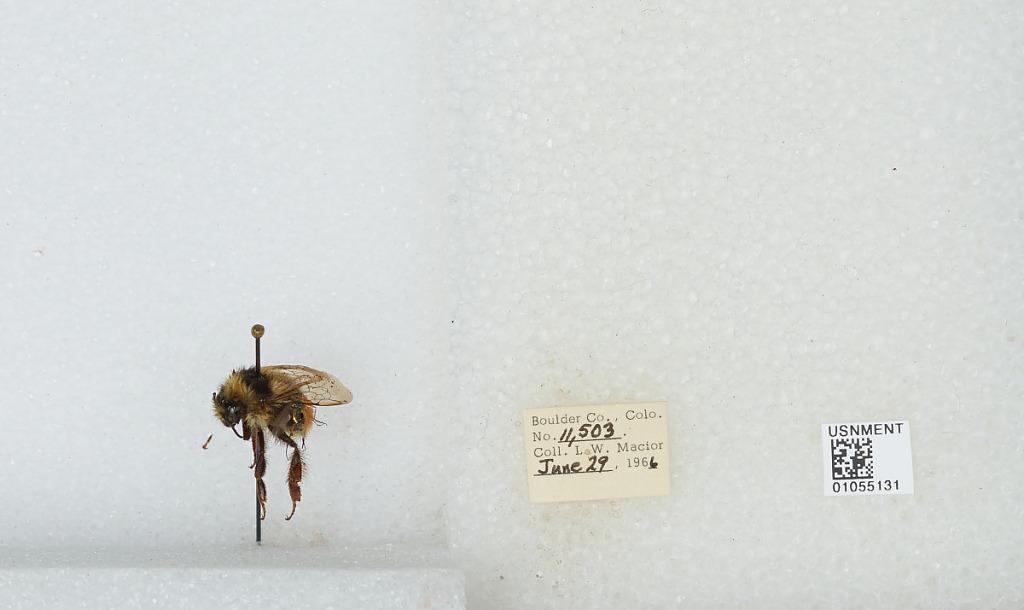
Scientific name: Bombus (Pyrobombus) bifarius Cresson
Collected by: L. Macior
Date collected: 1966-6-29
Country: United States
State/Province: Colorado
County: Boulder
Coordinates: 40.0017, -105.308